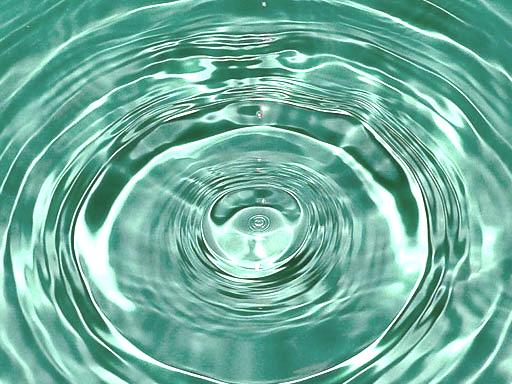
Material: water